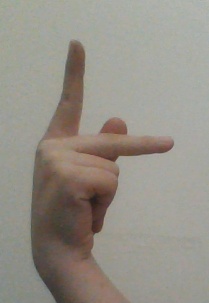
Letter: dha